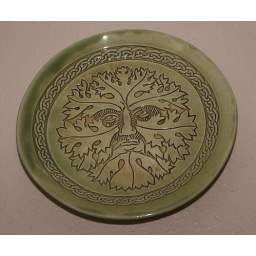
I took this of my green man plate that I have displayed in my kitchen. I got this at the Renaissance Pleasure Faire.